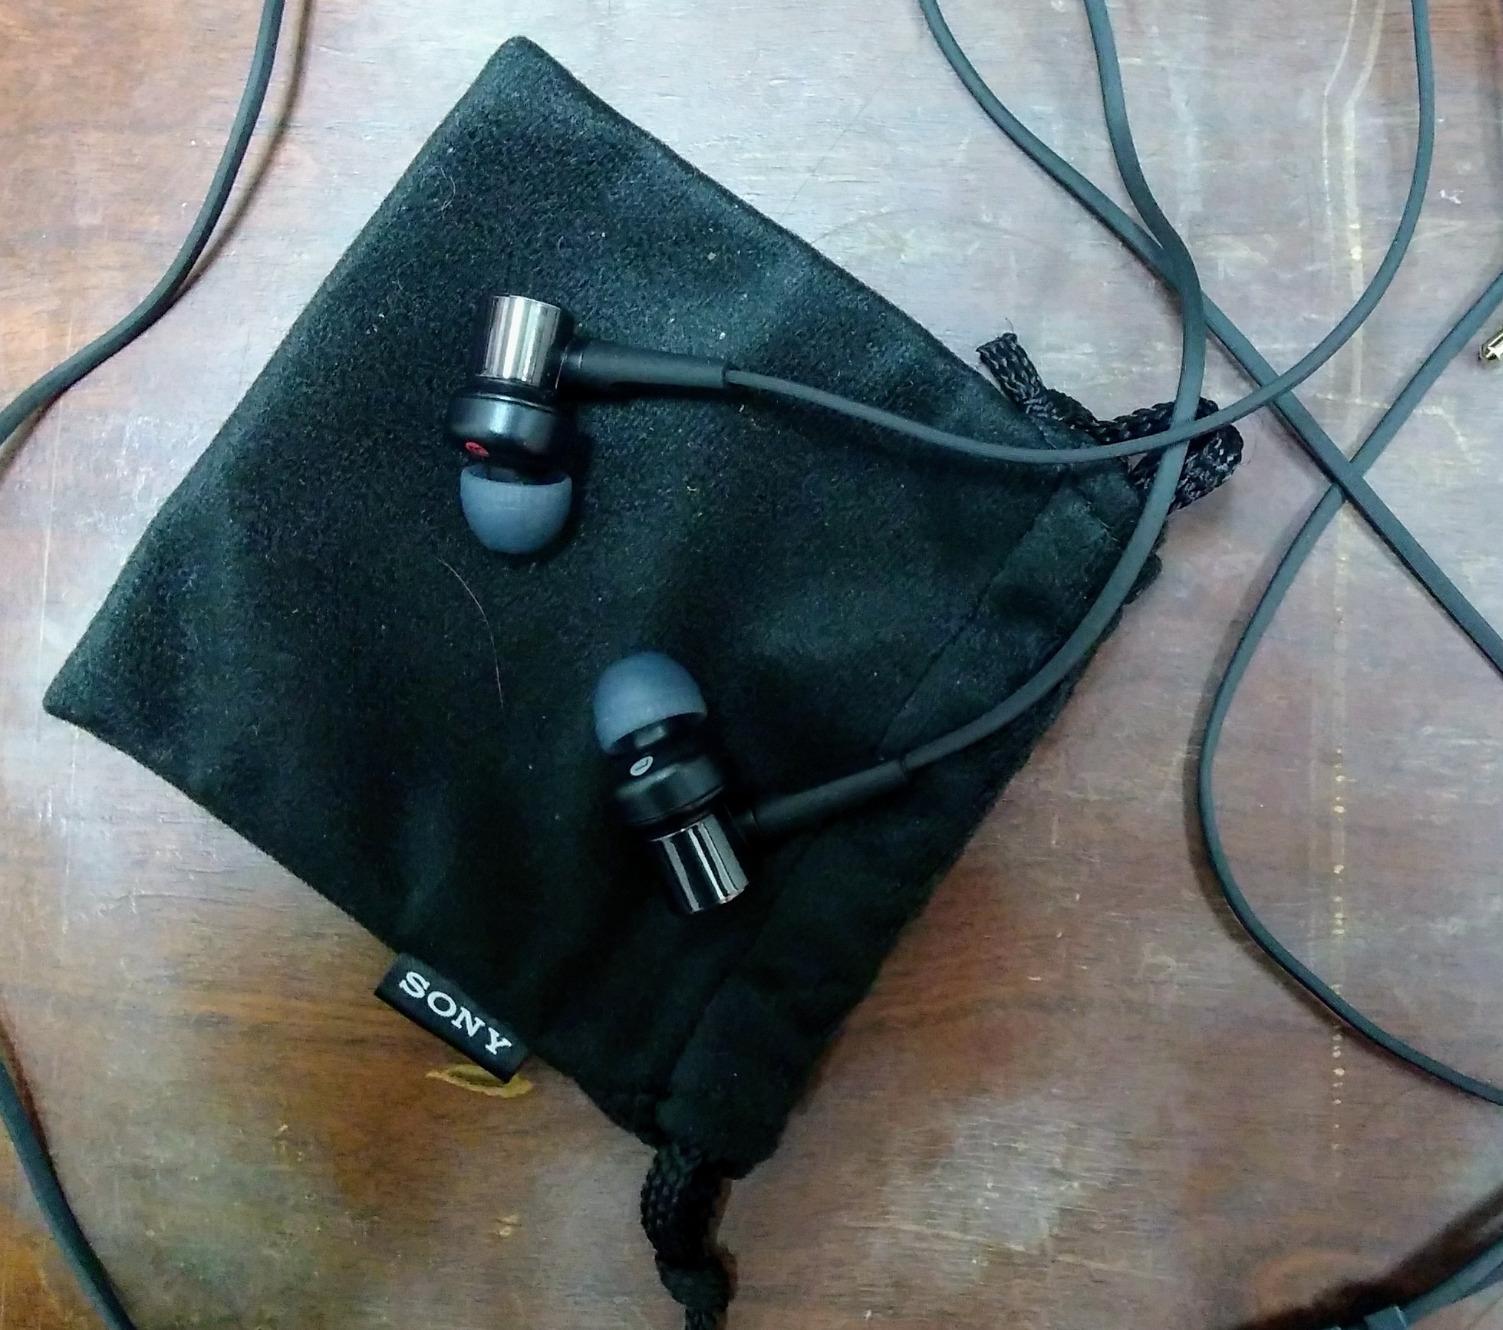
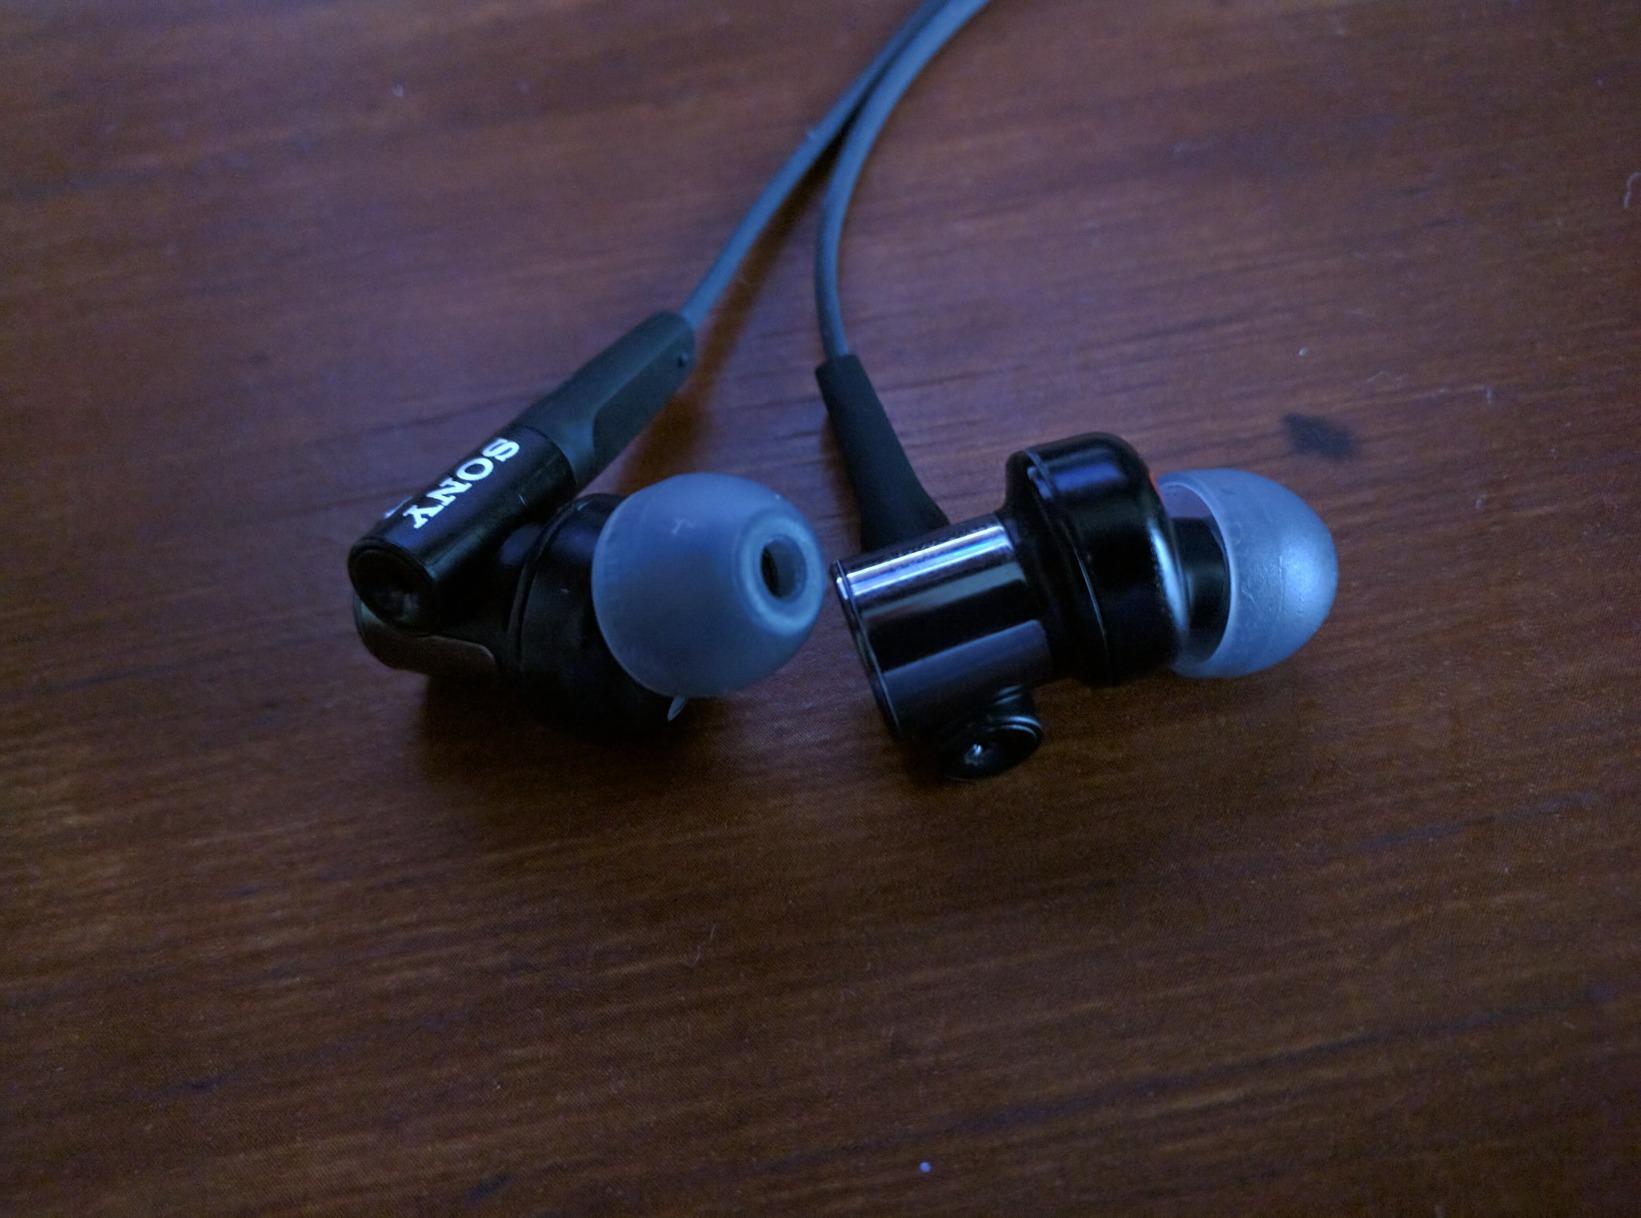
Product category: headphones
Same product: yes